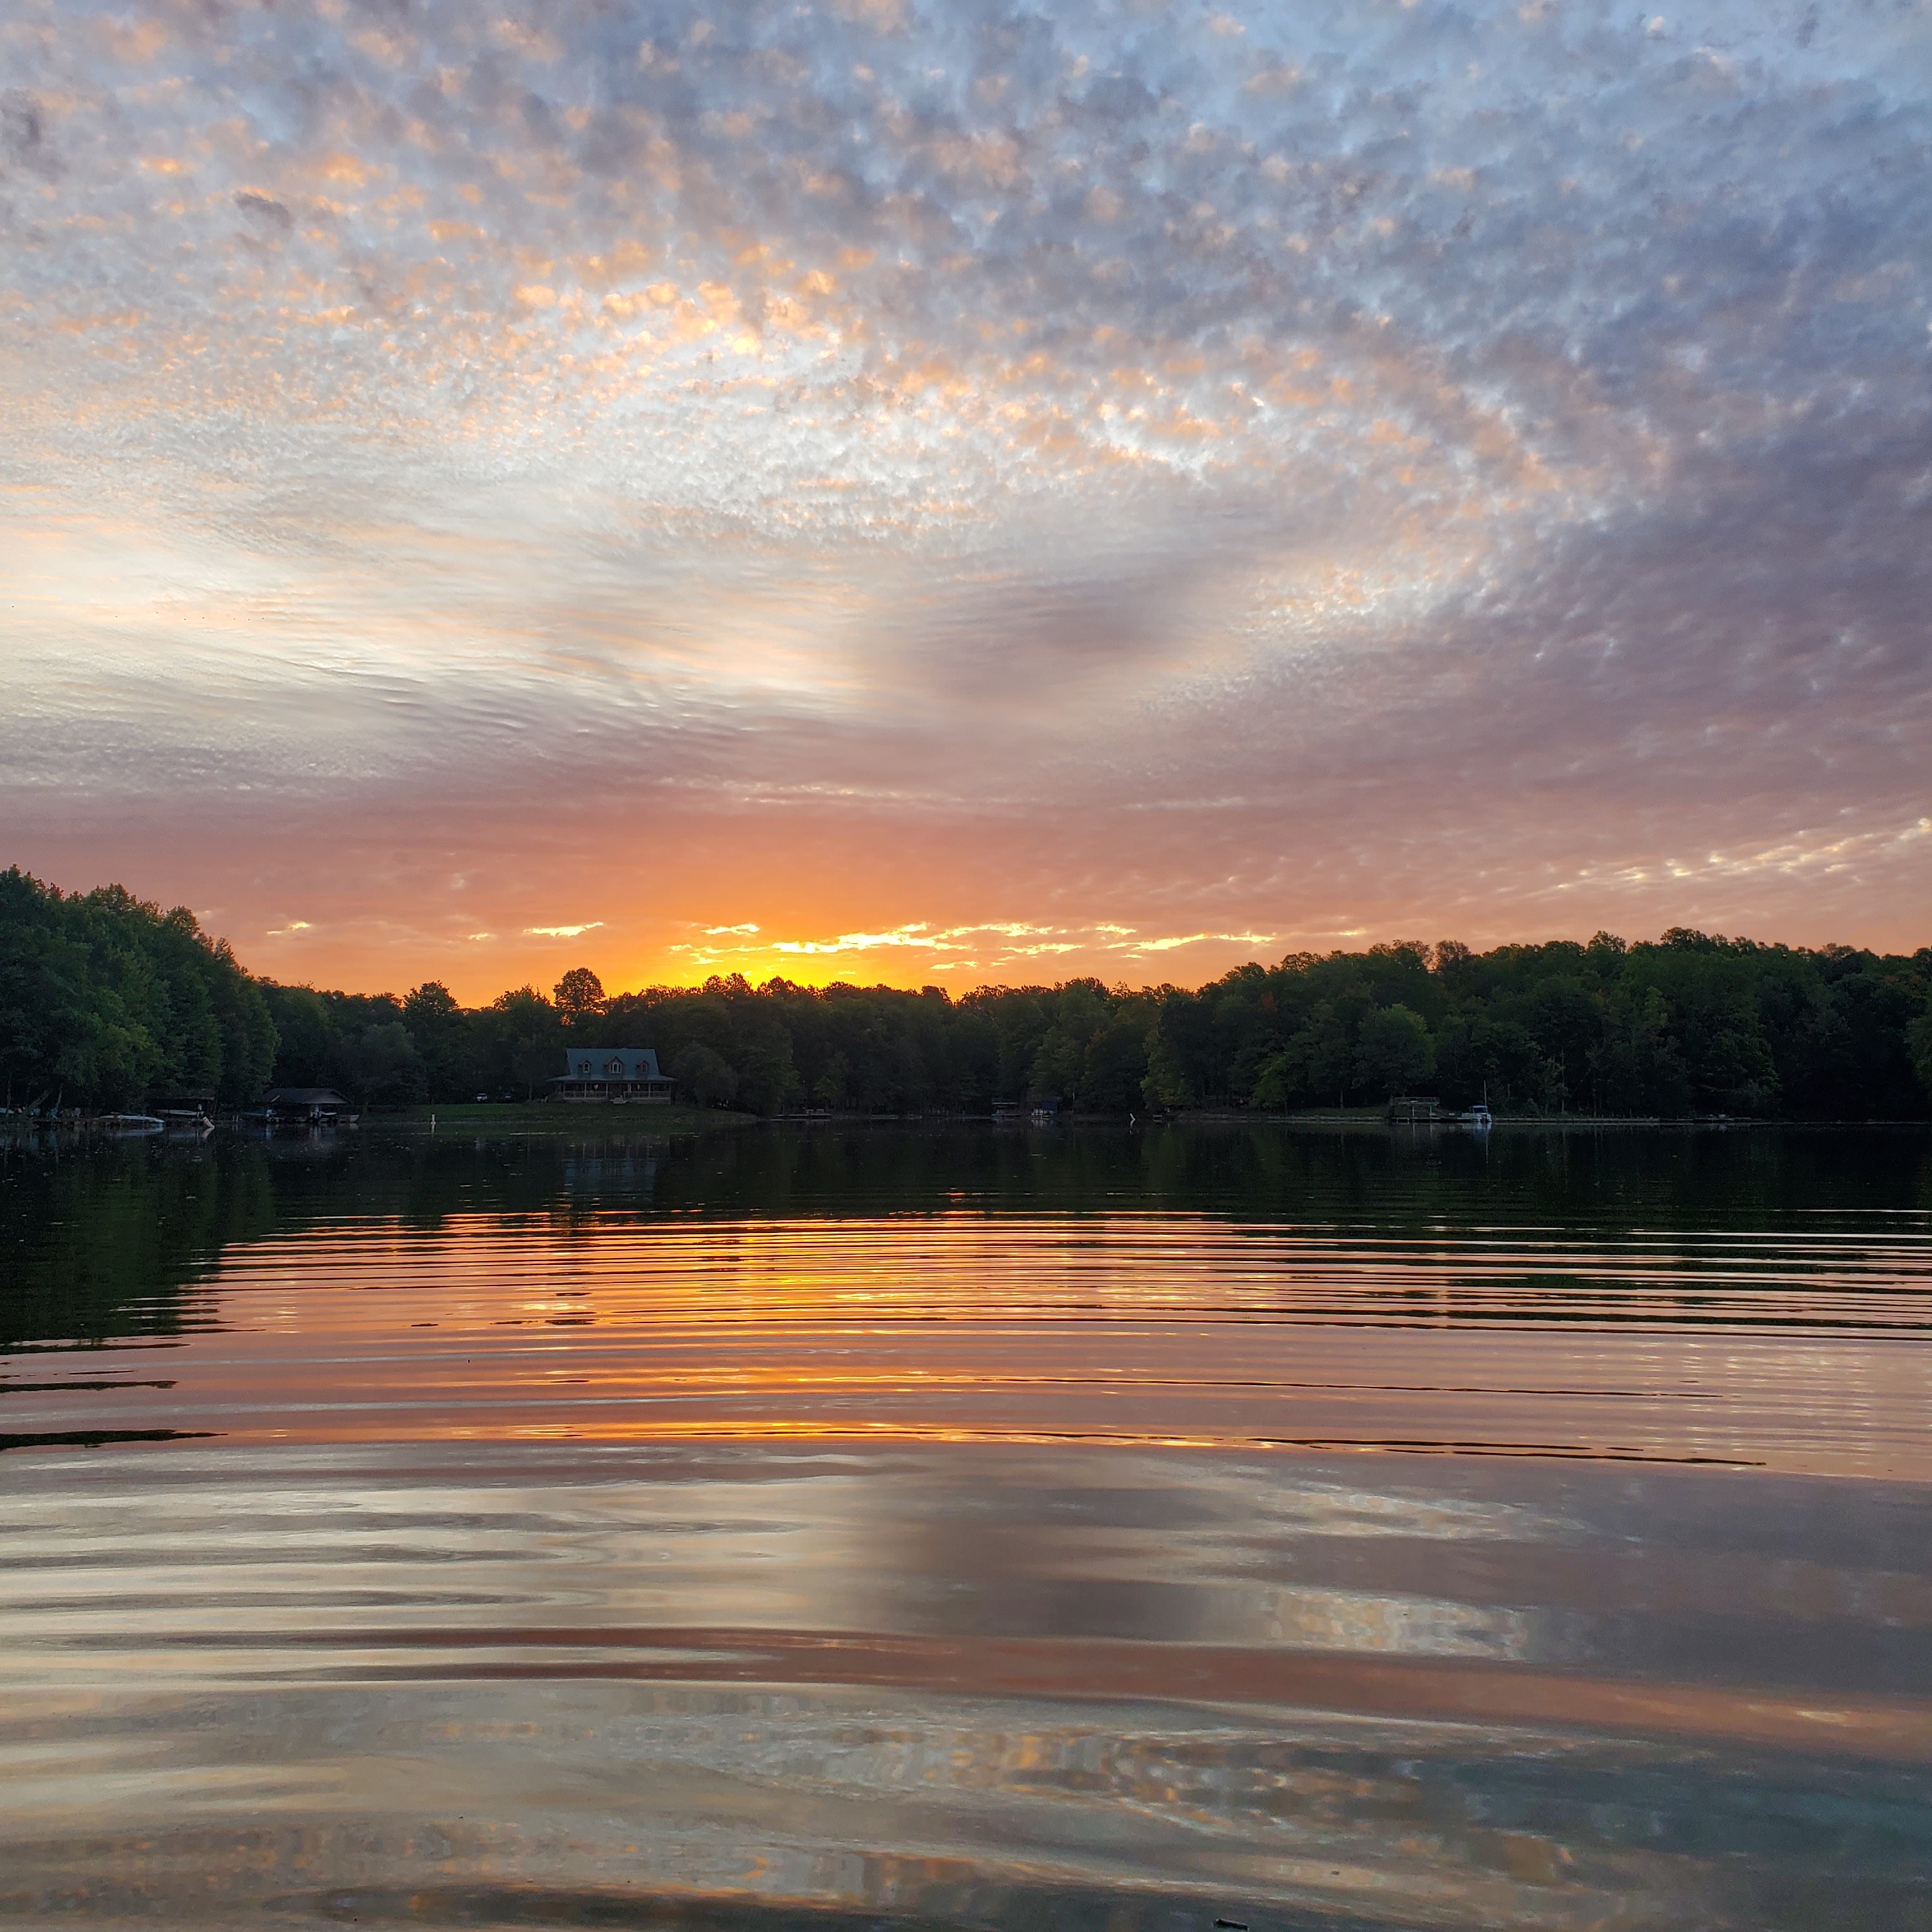
lake, sky, body of water, reflection, nature, water, sunset, natural landscape, cloud, evening, dusk, river, sunrise, horizon, morning, afterglow, water resources, bank, atmospheric phenomenon, dawn, loch, tree, sunlight, calm, waterway, reservoir, red sky at morning, landscape, sun, watercourse, floodplain, inlet, lake district